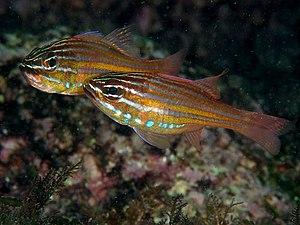
Ostorhinchus est un genre de poissons de la famille des Apogonidae.
Les Apogonidés forment une famille de petits poissons perciformes originaires des océans Atlantique, Indien et Pacifique. Les Apogonidés sont principalement marins mais quelques espèces fréquentent les eaux saumâtres. La famille compte 334 espèces réunies en 25 genres.